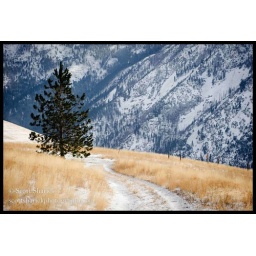
A lone pine tree on waterworks Hill in Missoula, Montana.